Geography of Switzerland

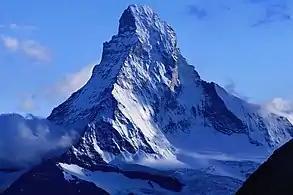
The Matterhorn, a geomorphosite of the Alps and natural symbol of Switzerland

Different geological phenomena shaped the actual landscapes of Switzerland. The Alpine orogeny had the most visible effects on the landscape: this term covers entire geological movements contributing to the Alps’ formation.